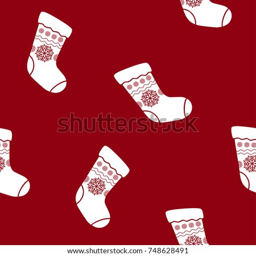
seamless pattern with christmas sock decorated snowflakes , sock for gifts on a red background , illustration